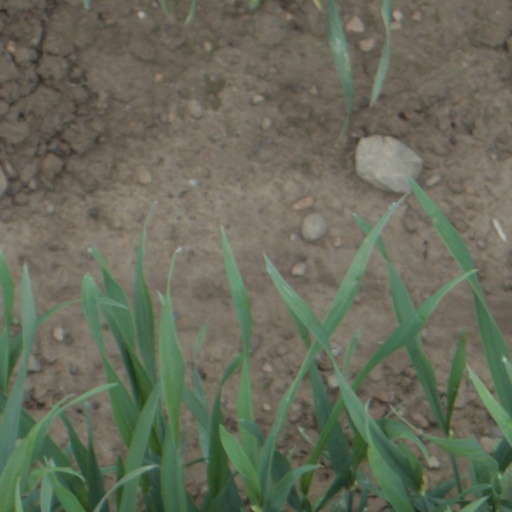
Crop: wheat